Spencer Perceval

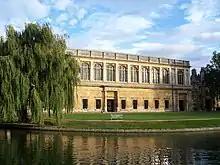
Perceval studied at Trinity College, Cambridge (pictured)

Perceval was born in Audley Square, Mayfair, London, the seventh son of the 2nd Earl of Egmont; he was the second son of the Earl's second marriage. His mother, Catherine Compton, Baroness Arden, was a granddaughter of the 4th Earl of Northampton. Spencer was a Compton family name; Catherine Compton's great-uncle Spencer Compton, 1st Earl of Wilmington, had been prime minister.